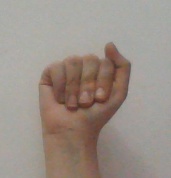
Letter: saad